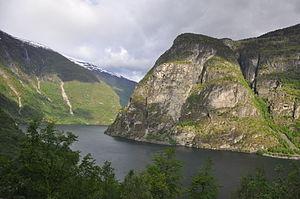
Les Alpes scandinaves ou Scandes sont une chaîne de montagnes s'étendant tout le long de la côte ouest de la péninsule Scandinave. Elles couvrent l'essentiel de la Norvège, le Nord-Ouest et l'Ouest de la Suède ainsi qu'une toute petite partie de l'Extrême-Nord de la Finlande. Il s'agit d'une des plus importantes chaînes de montagnes d'Europe, s'étirant du sud-ouest au nord-est sur 1 700 km, avec une largeur maximale de 300 km. La chaîne possède deux zones de haute altitude, une au sud de la Norvège, autour du Jotunheimen où se trouve le Galdhøpiggen, point culminant de la chaîne et du pays concerné, et une autre dans le Nord de la Suède, avec le Kebnekaise, point culminant du pays — le point culminant de Finlande se trouve aussi dans la chaîne : il s'agit du Halti.